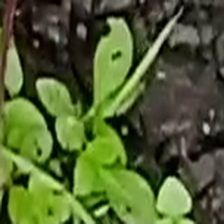
Weed species: Lamber_Quarter_plant(Chenopodium )